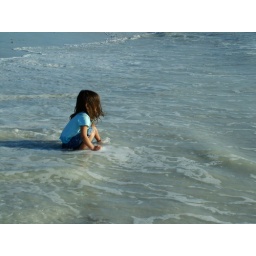
lil girl in the ocean